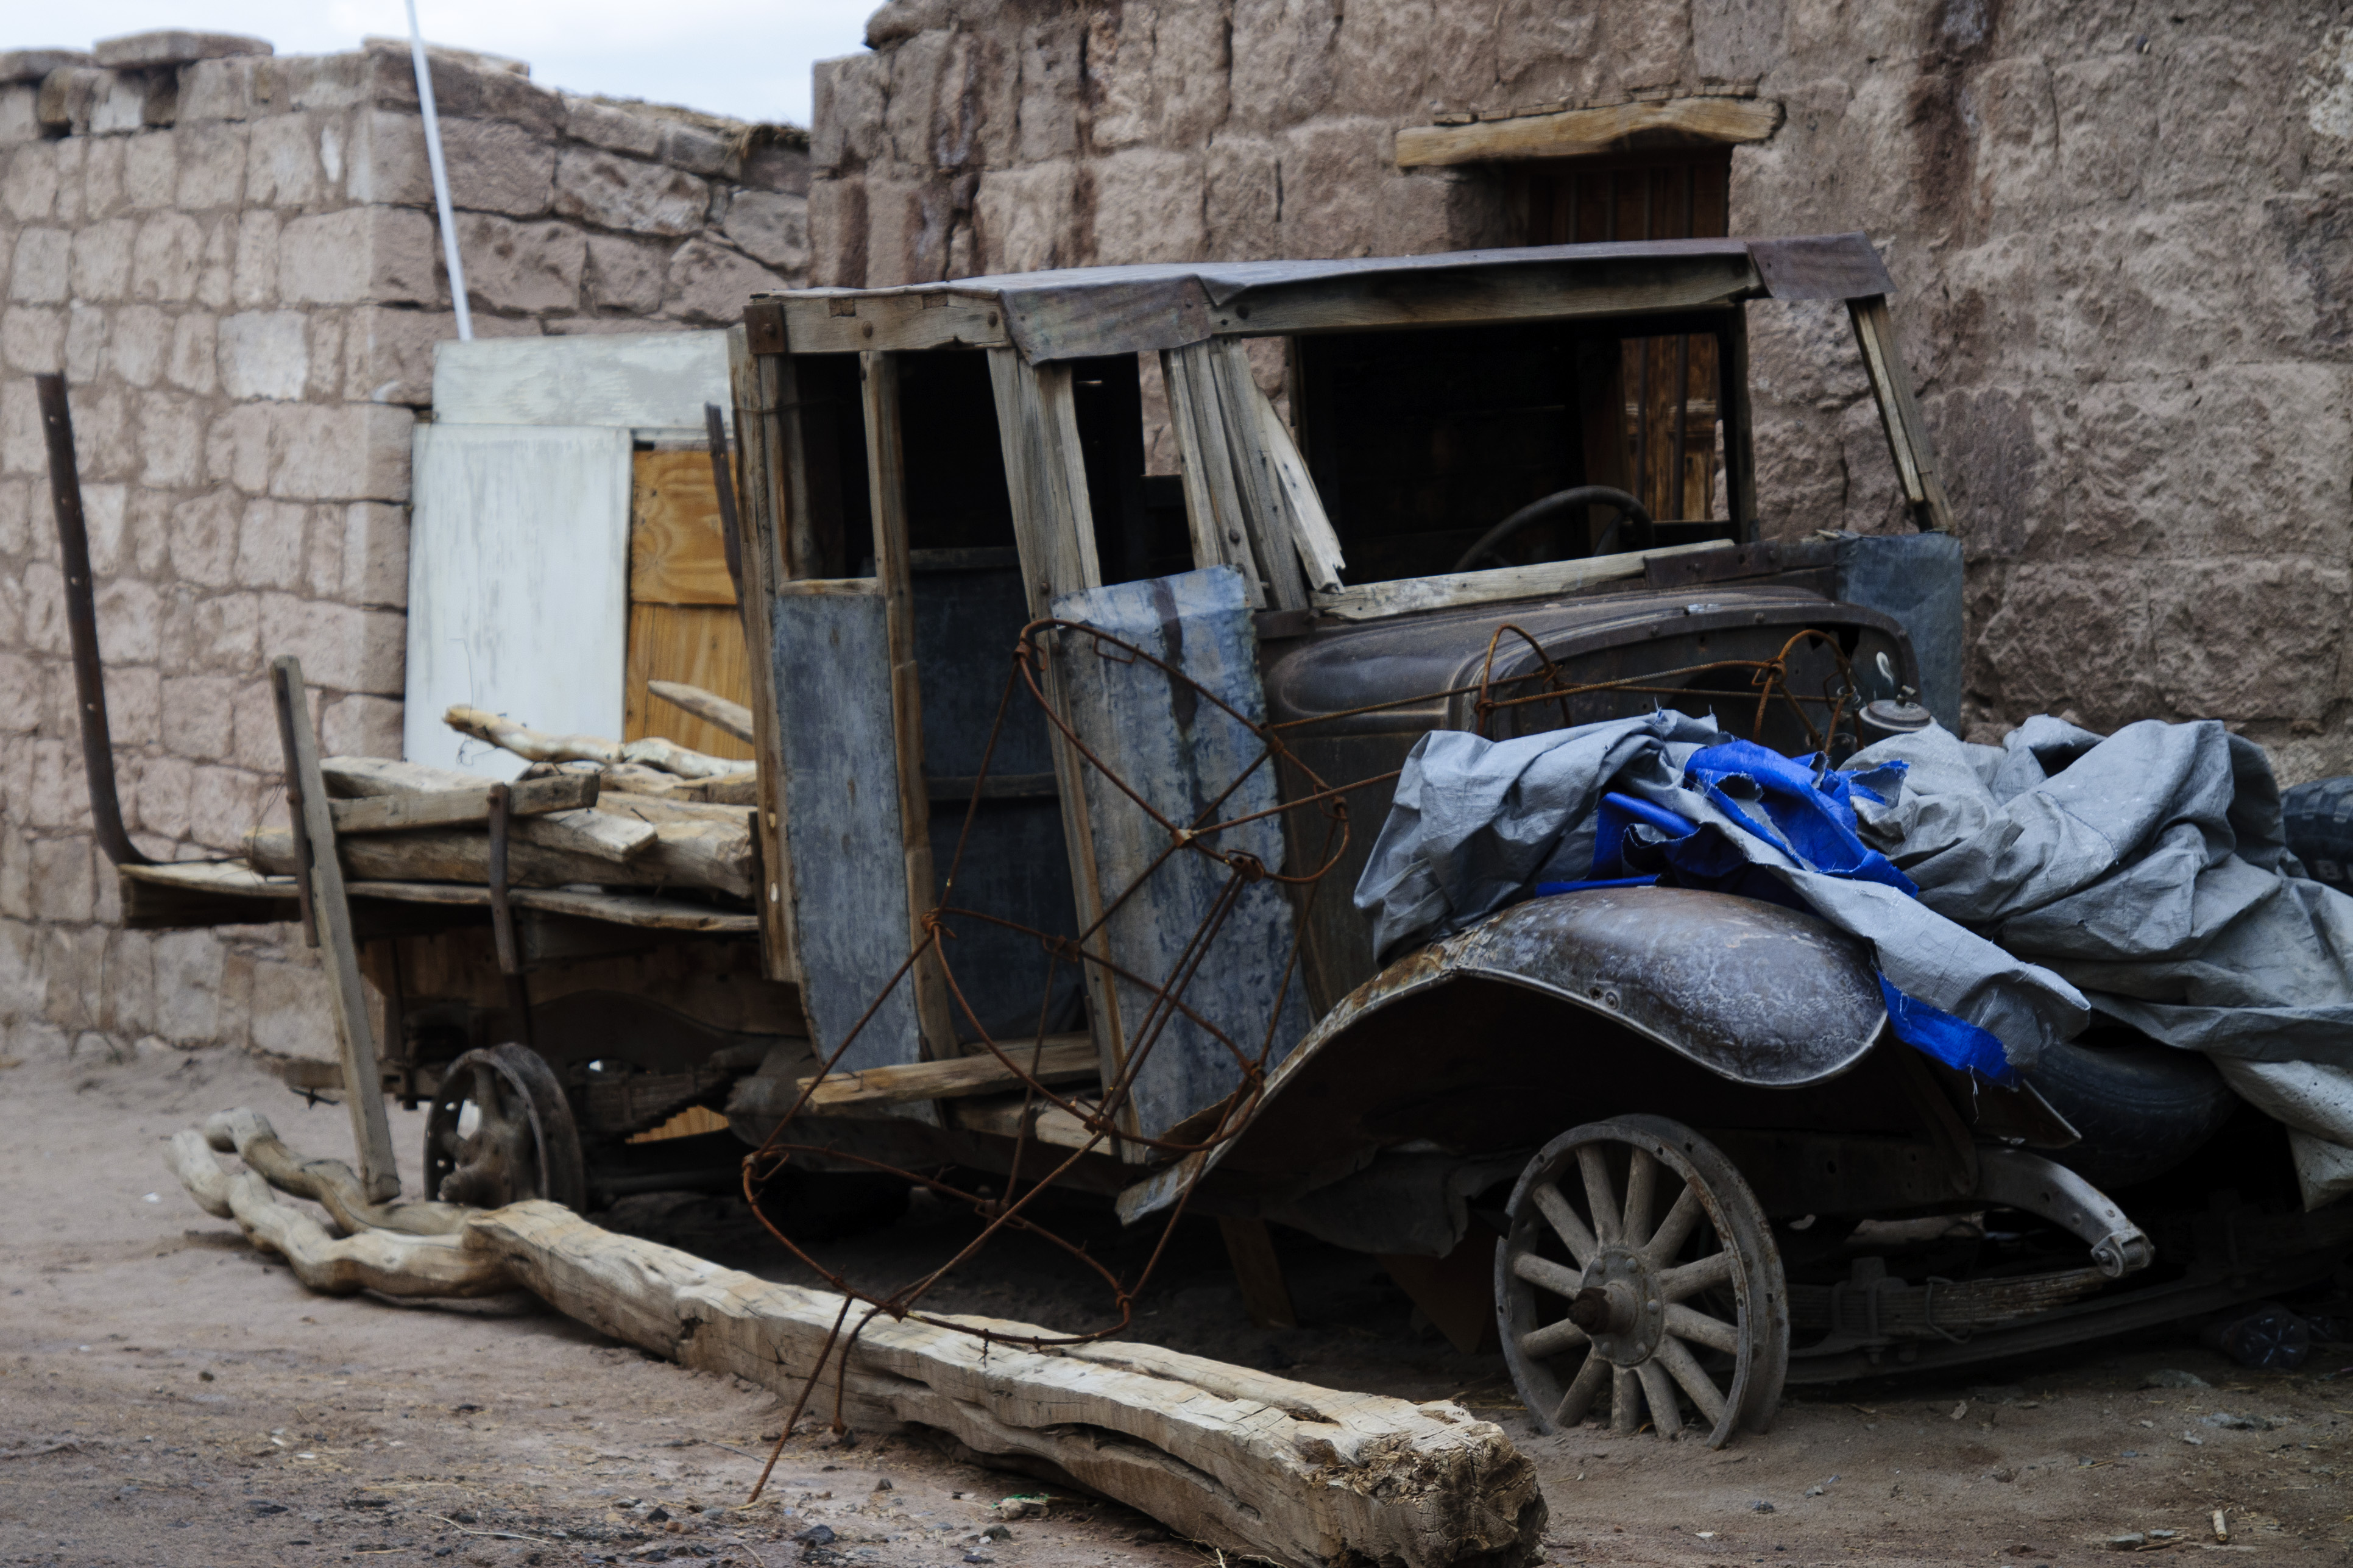
car, vehicle, nikon, chile, vintage car, sanpedrodeatacama, d300, automobile make, off roading